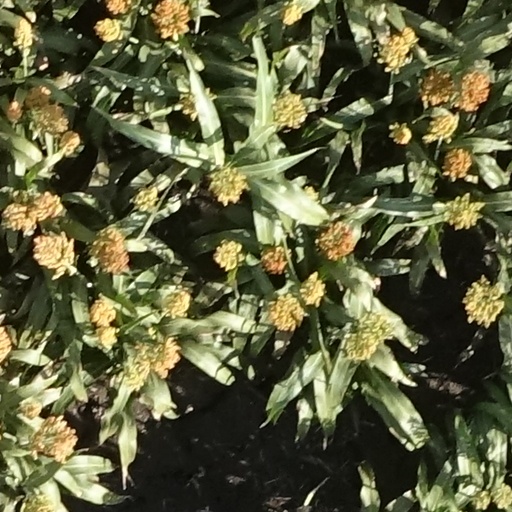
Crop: sorghum